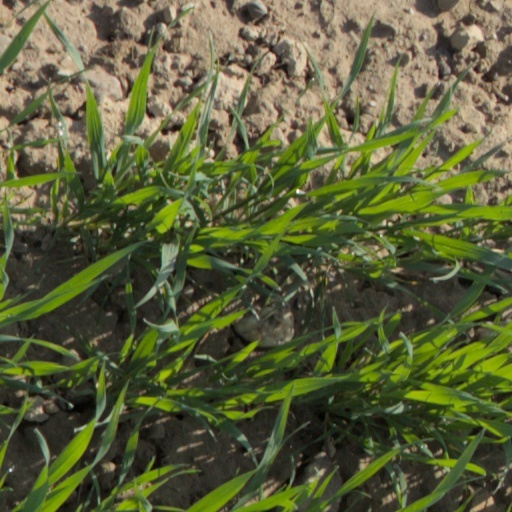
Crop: wheat